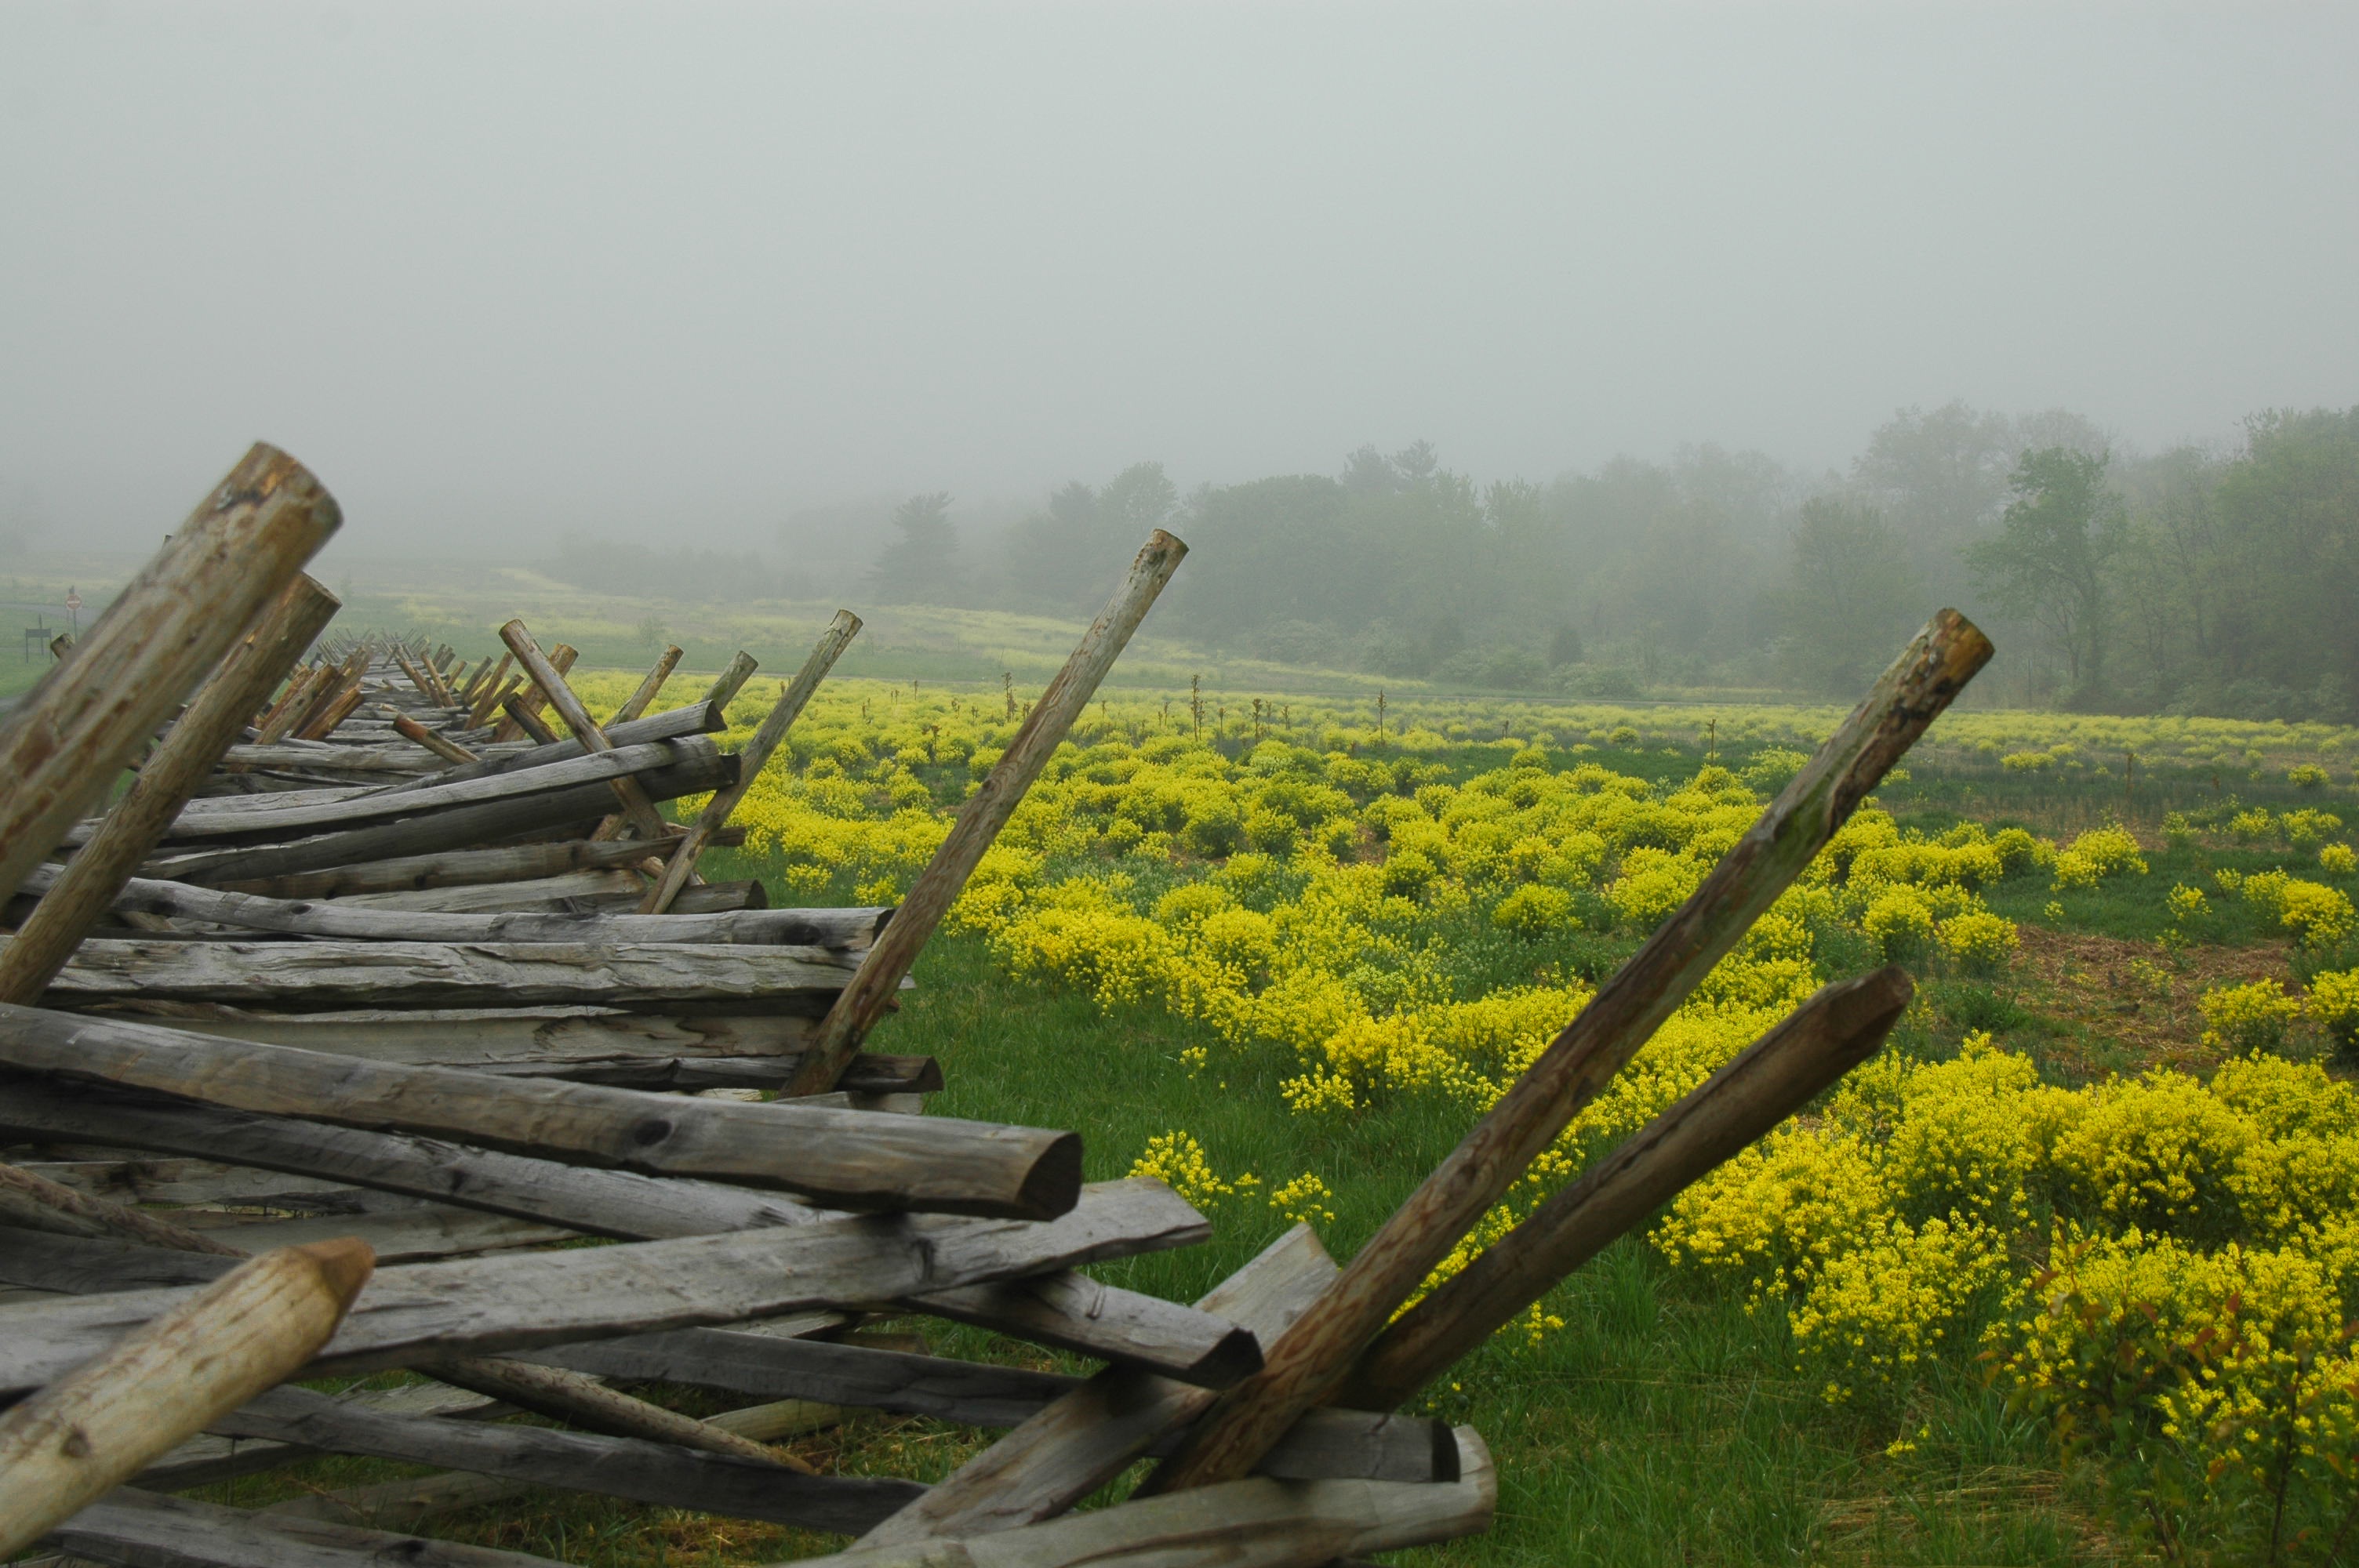
landscape, tree, nature, fence, track, fog, mist, field, morning, flower, weather, landmark, historic, agriculture, battle, pennsylvania, history, historical, battlefield, gettysburg, rural area, woody plant, u s civil war